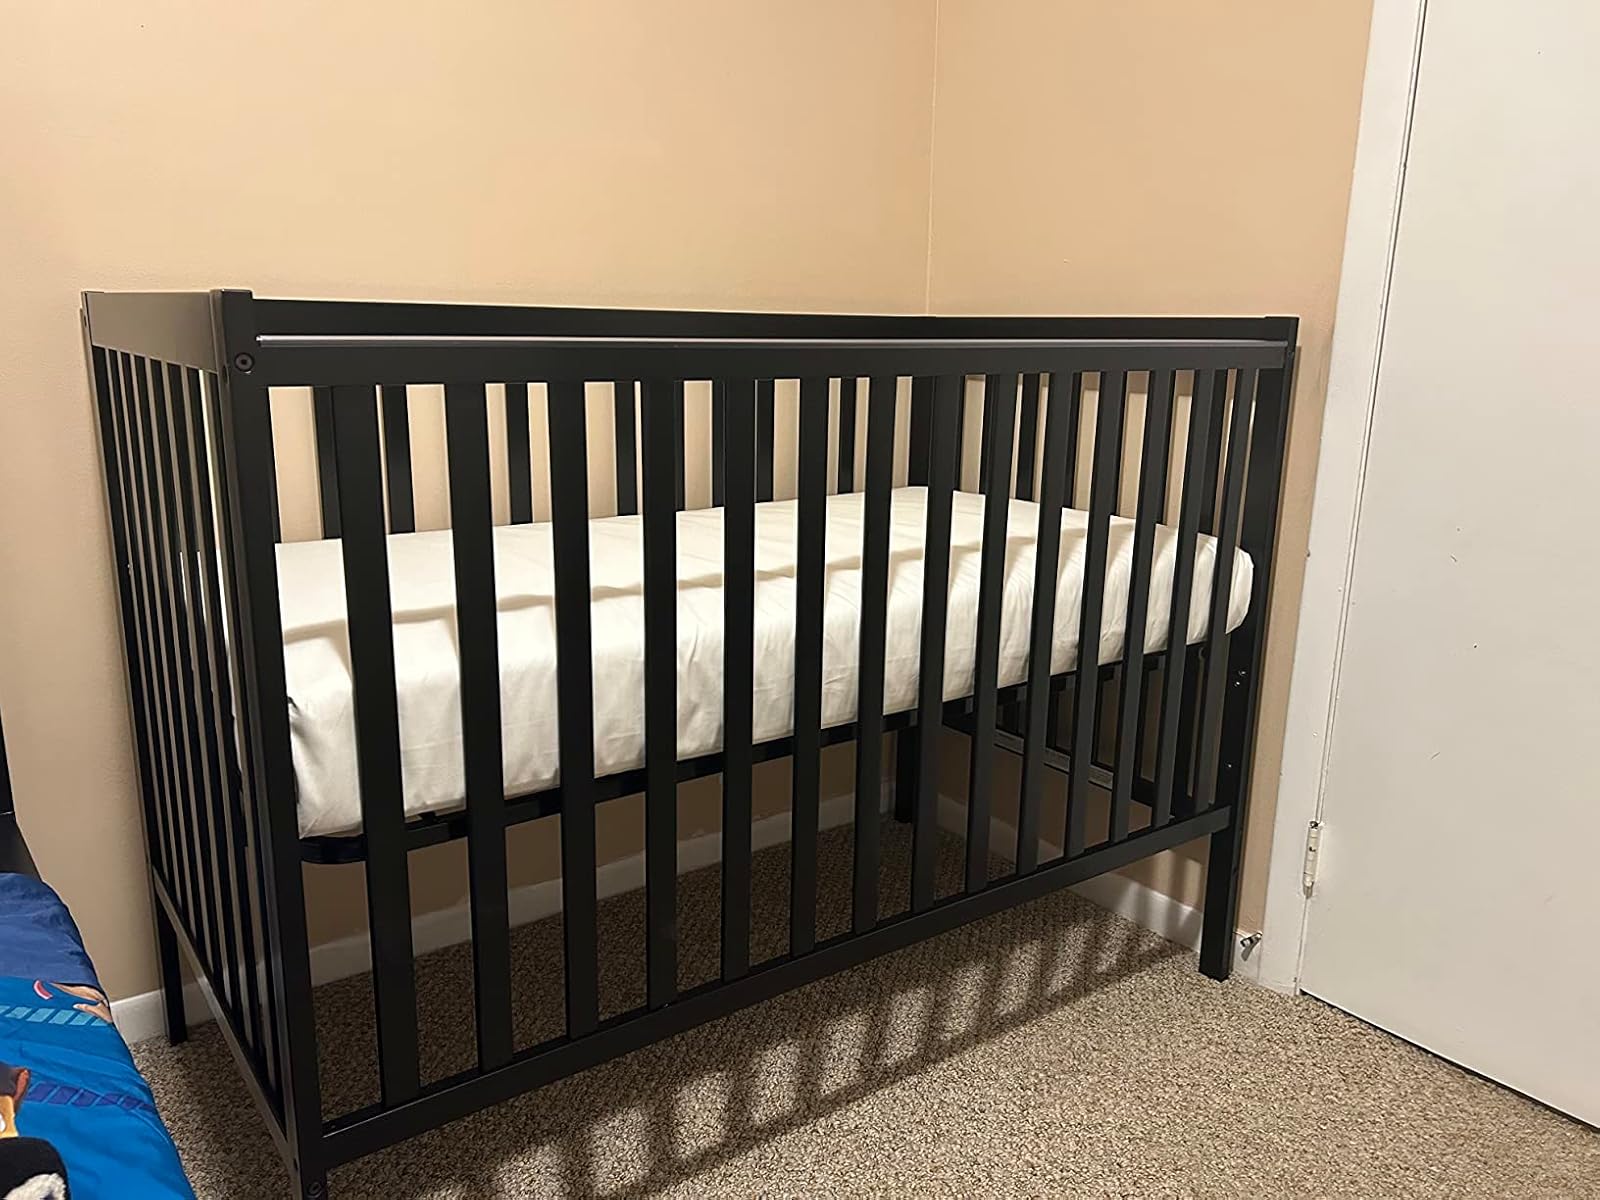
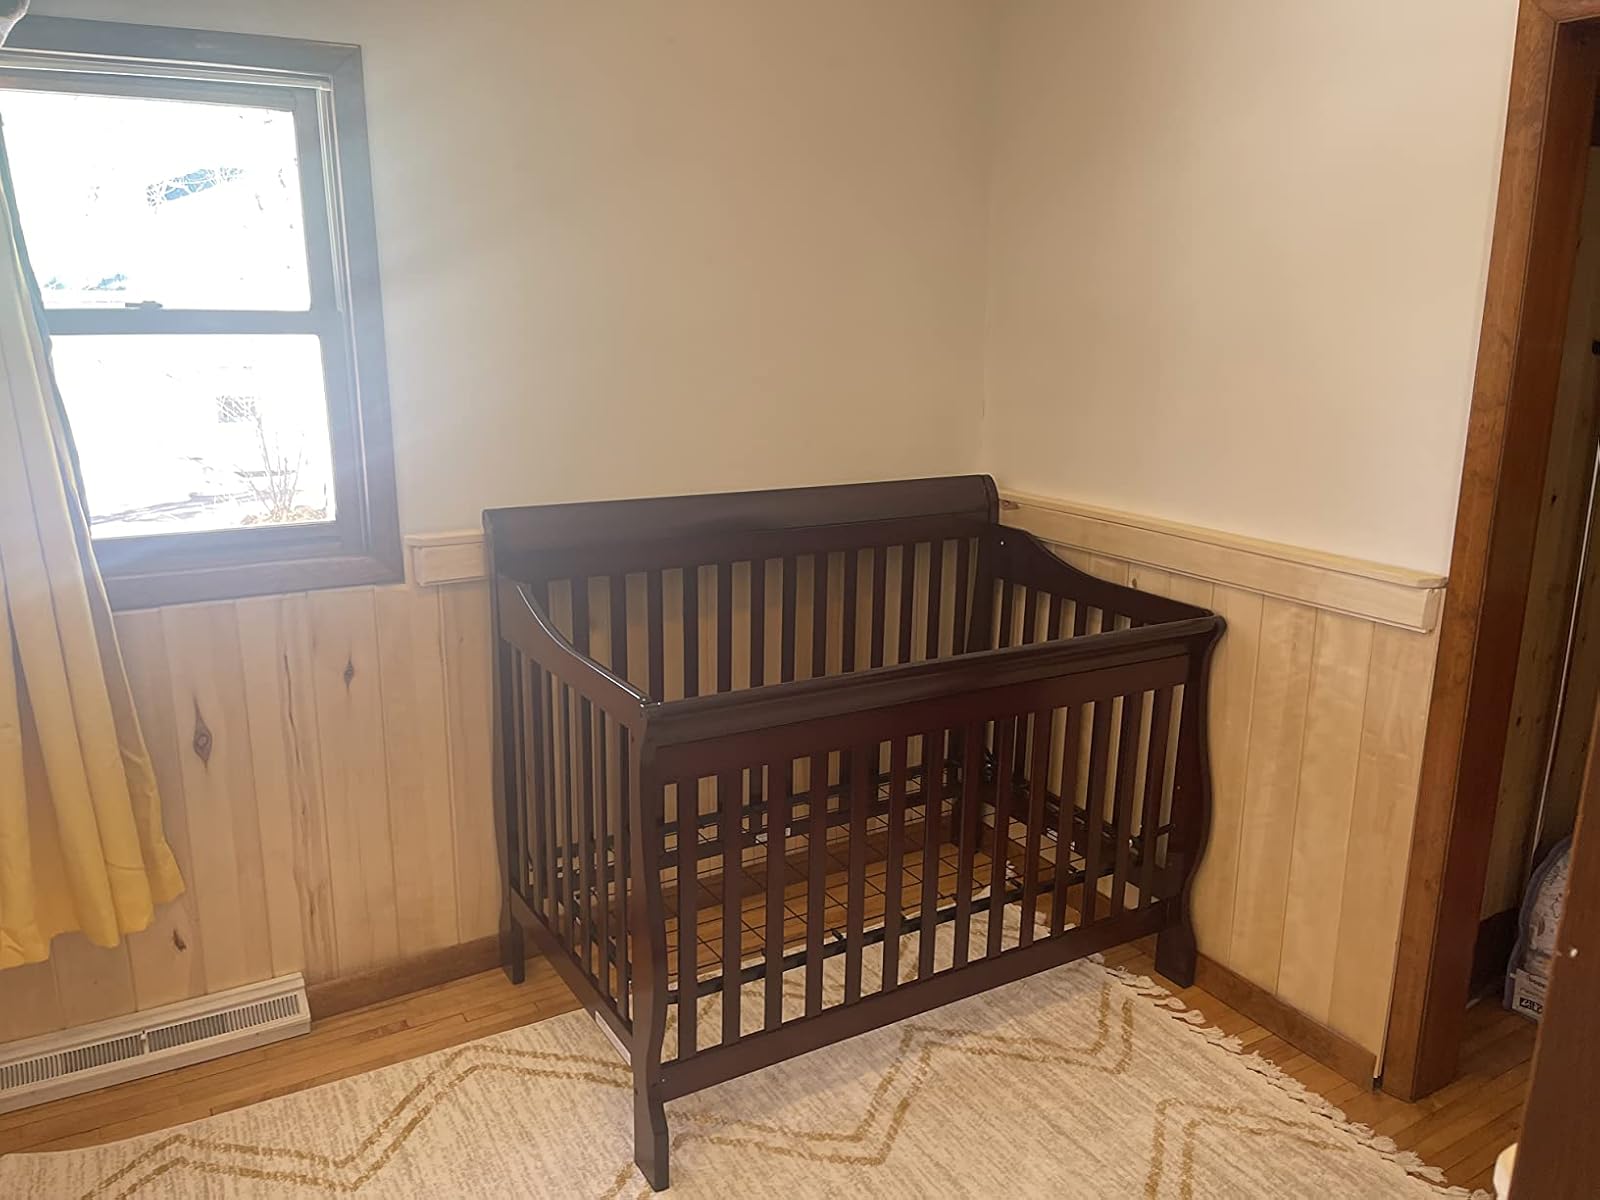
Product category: products_crib
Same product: no